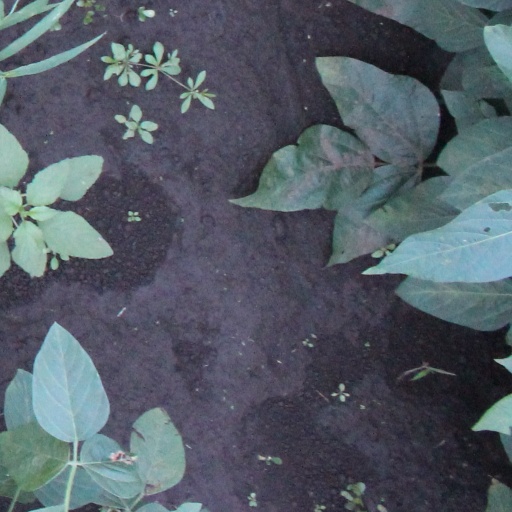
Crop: soybean